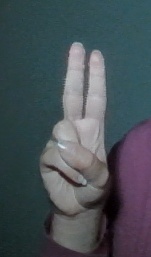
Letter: taa